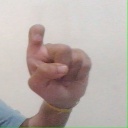
अक्षर: इ